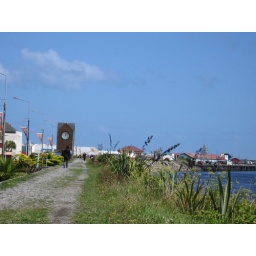
Looking toward the Tasman Sea and the clock tower from our lunch bench. We are in Greymouth.